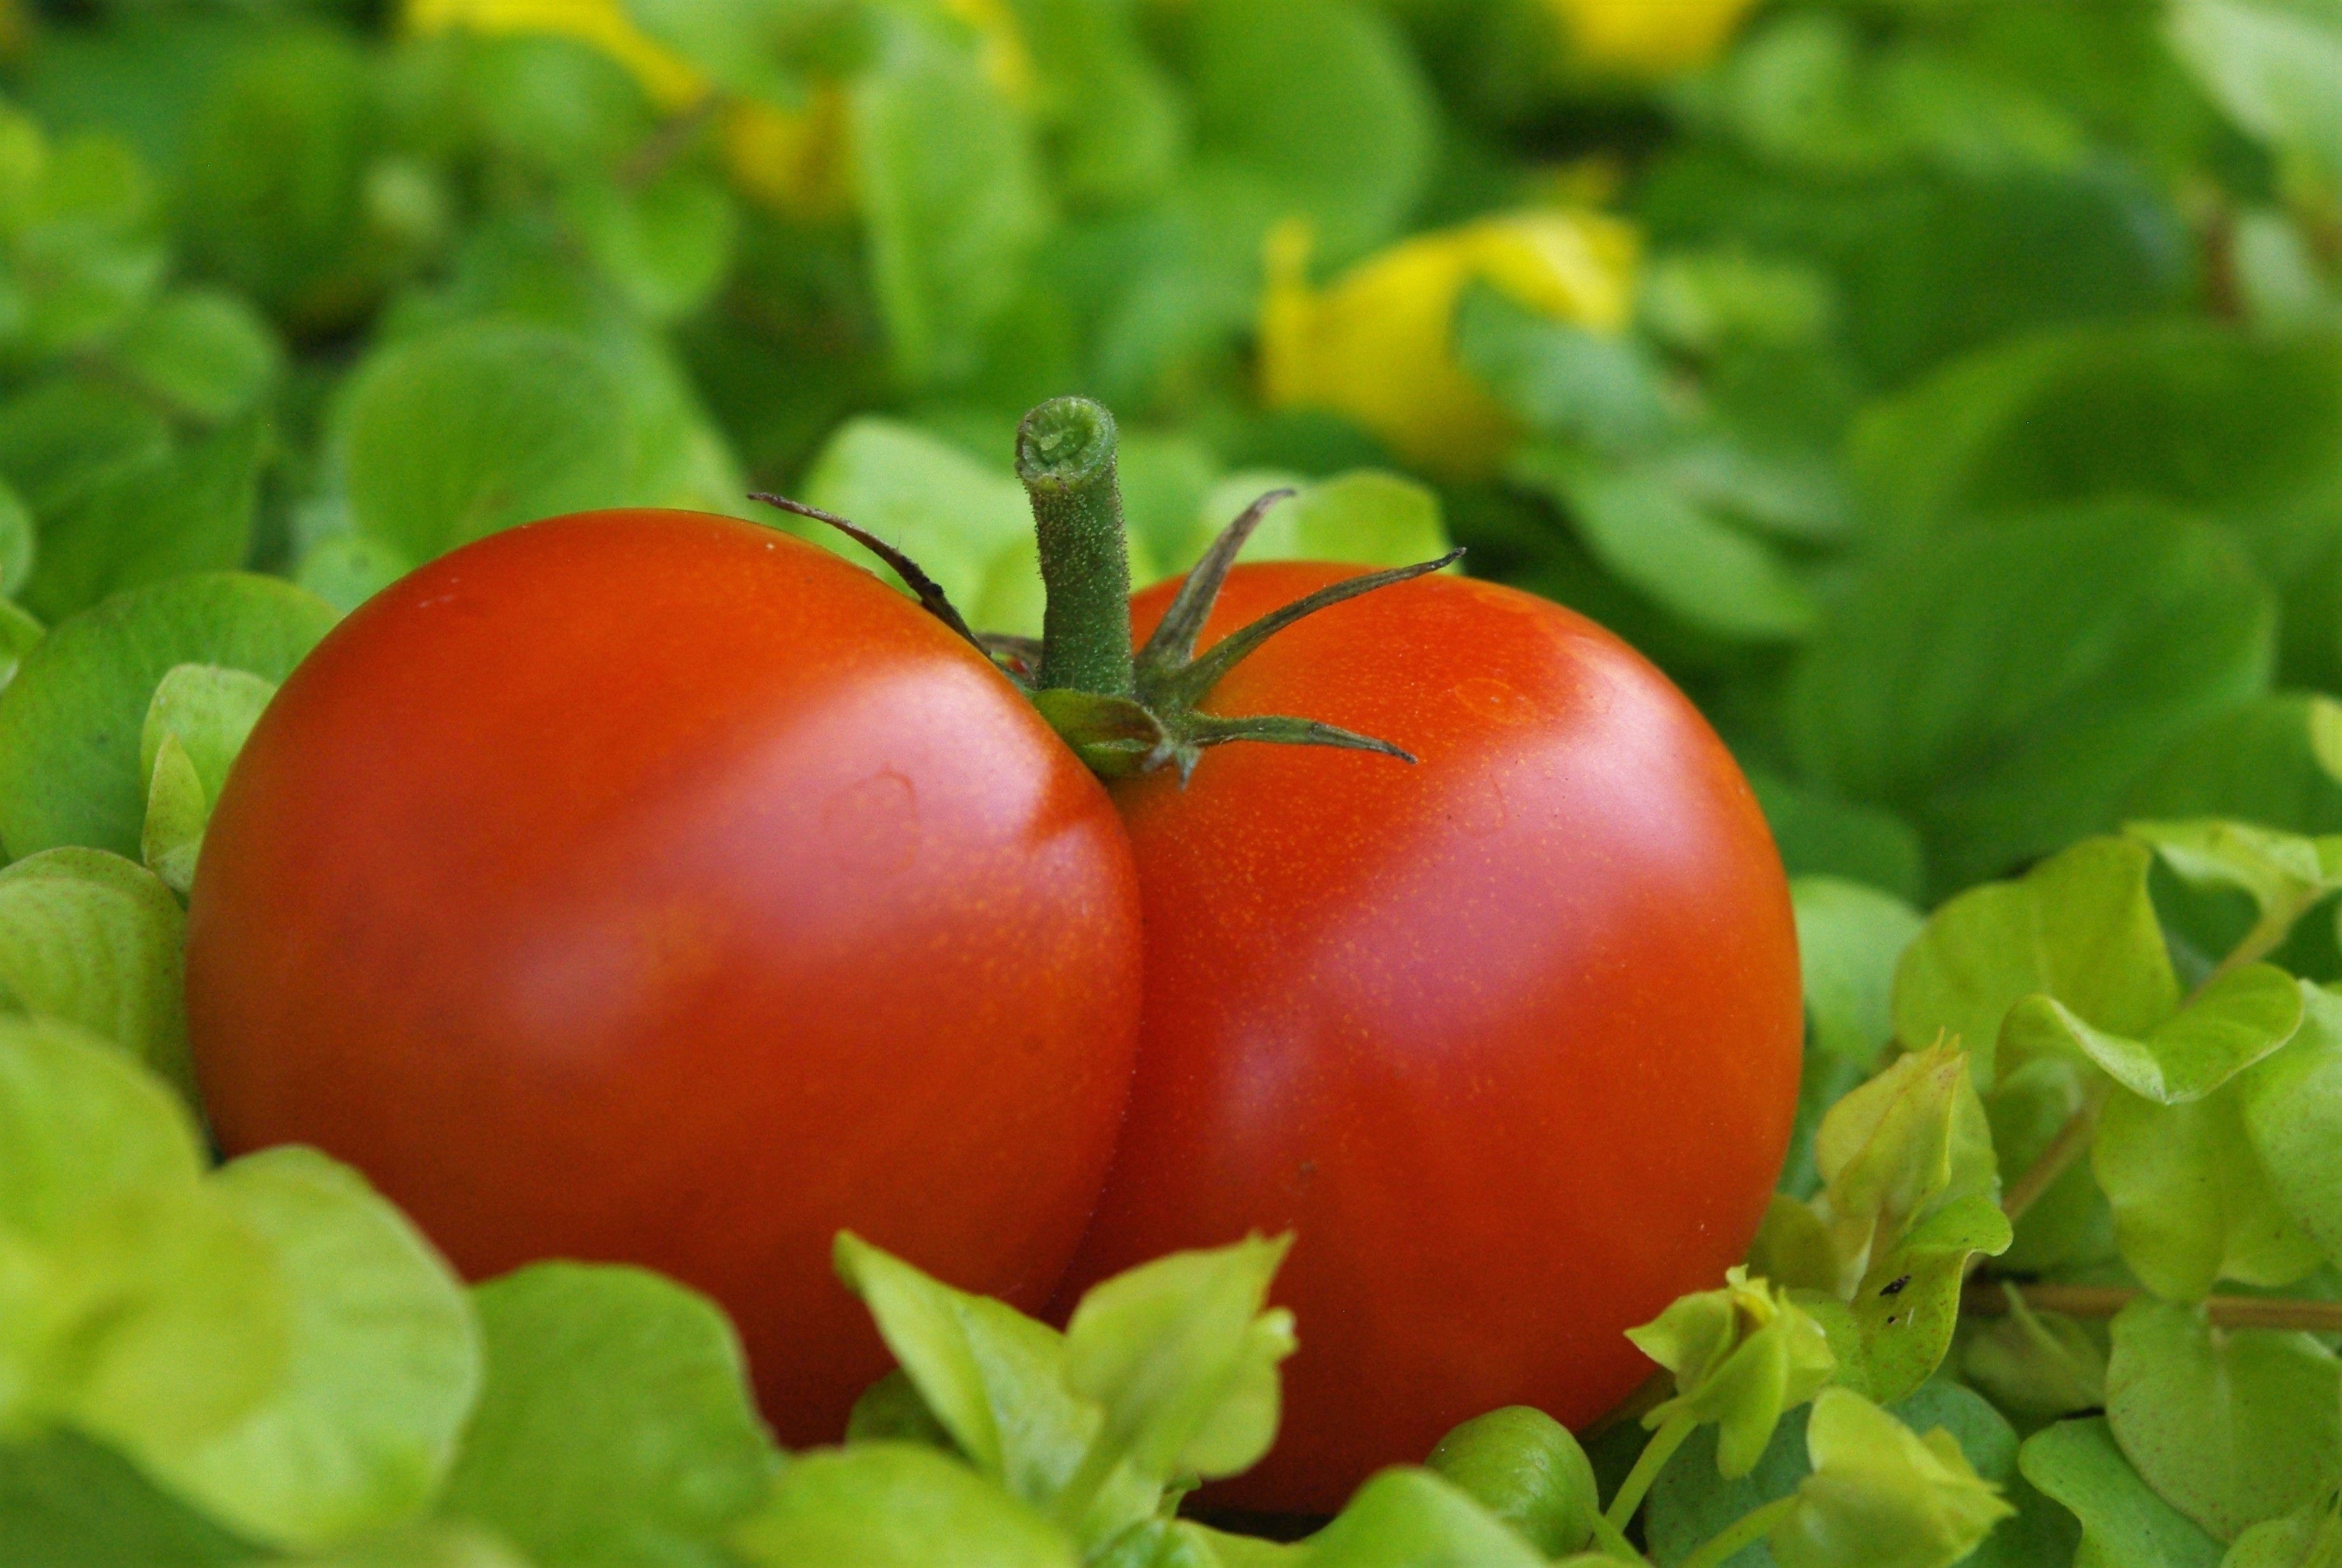
plant, fruit, flower, summer, food, green, red, harvest, produce, vegetable, macro, garden, healthy, close, eat, tomato, vegetables, tomatoes, datailaufnahme, flowering plant, nachtschattengew chs, tomato shrub, bush tomatoes, tomato flower, land plant, potato and tomato genus